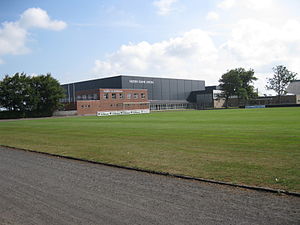
Skjern Bank Arena
Skjern Bank Arena
Skjern Bank Arena, Skjern
Skjern Bank Arena er en sportshal i Skjern i Danmark, der hovedsageligt bliver brugt til håndbold. Hallen har plads til ca. 3200 tilskuere, og den er hjemmebane for Håndboldliga-klubben Skjern Håndbold.